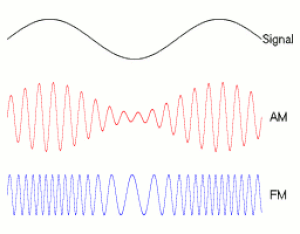
Modulation
Øverst - lavfrekvens modulationssignal.